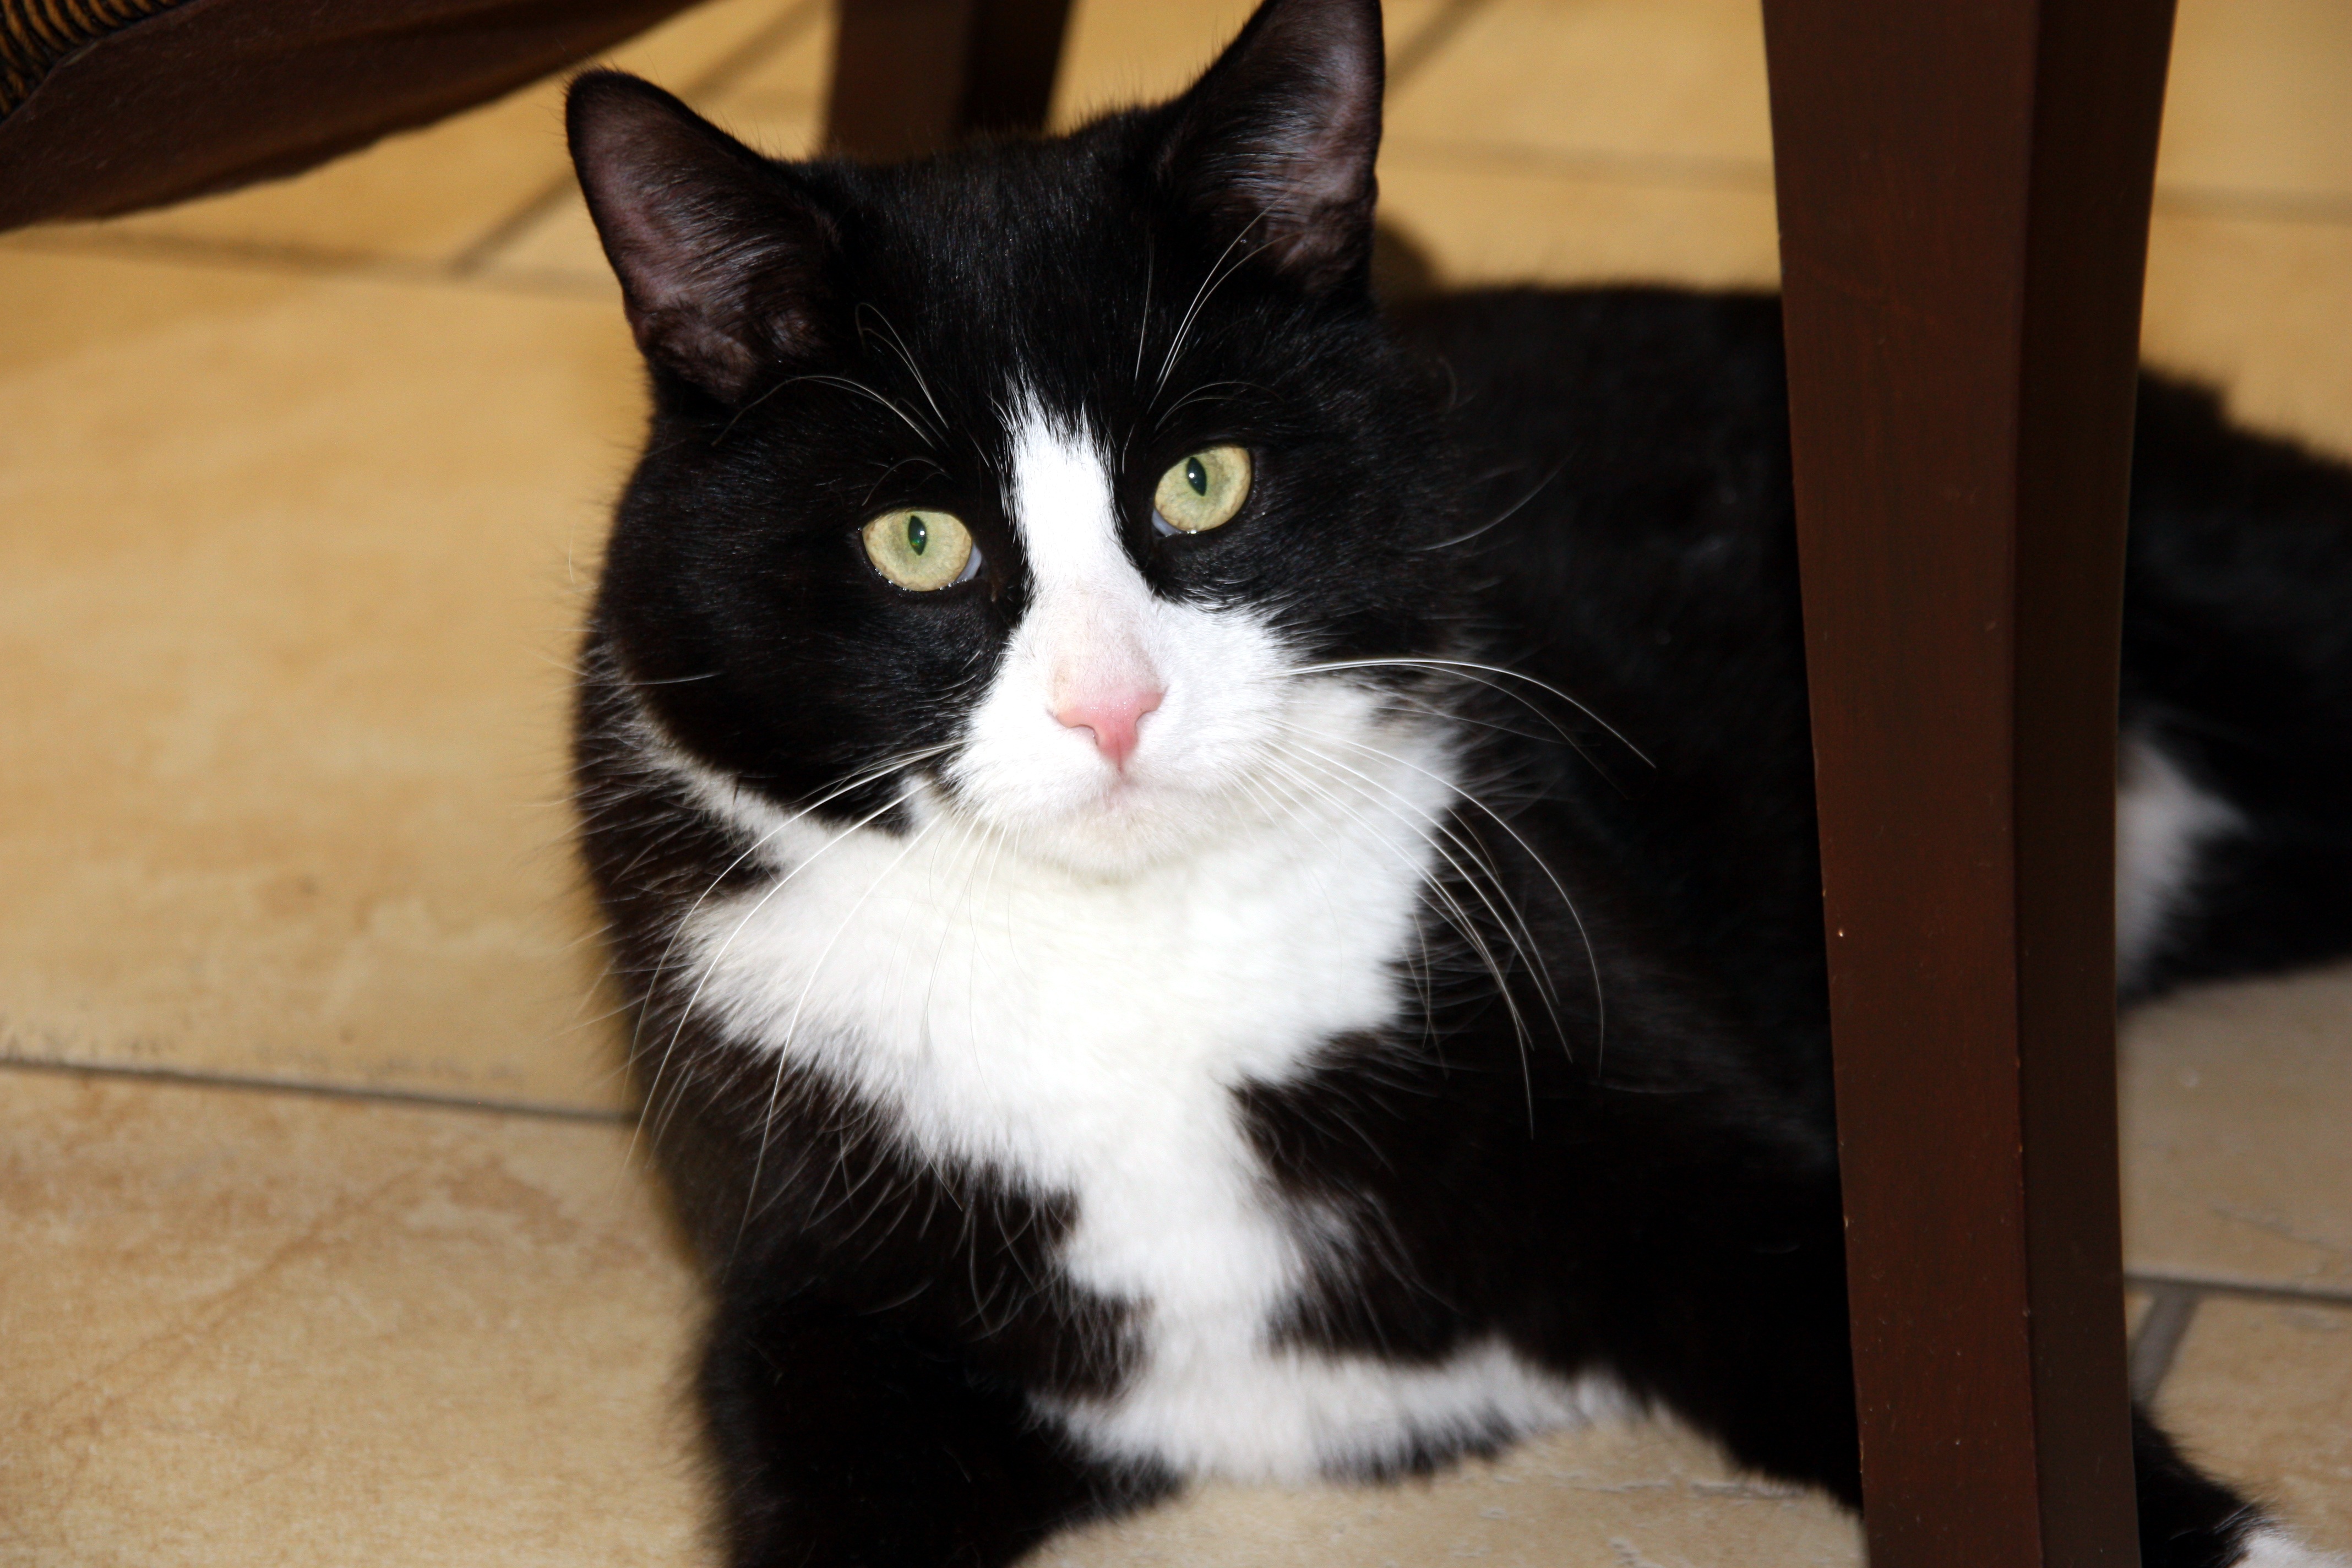
animal, pet, cat, mammal, black cat, black, nose, whiskers, vertebrate, mieze, european shorthair, small to medium sized cats, cat like mammal, domestic short haired cat